Höchstetten, Switzerland

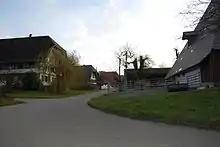
Farm houses in Höchstetten

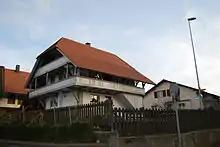
Houses in the village

Höchstetten has a population of . , 3.1% of the population are resident foreign nationals. Over the last 10 years (2000-2010) the population has changed at a rate of 1.6%. Migration accounted for 4%, while births and deaths accounted for 2%.